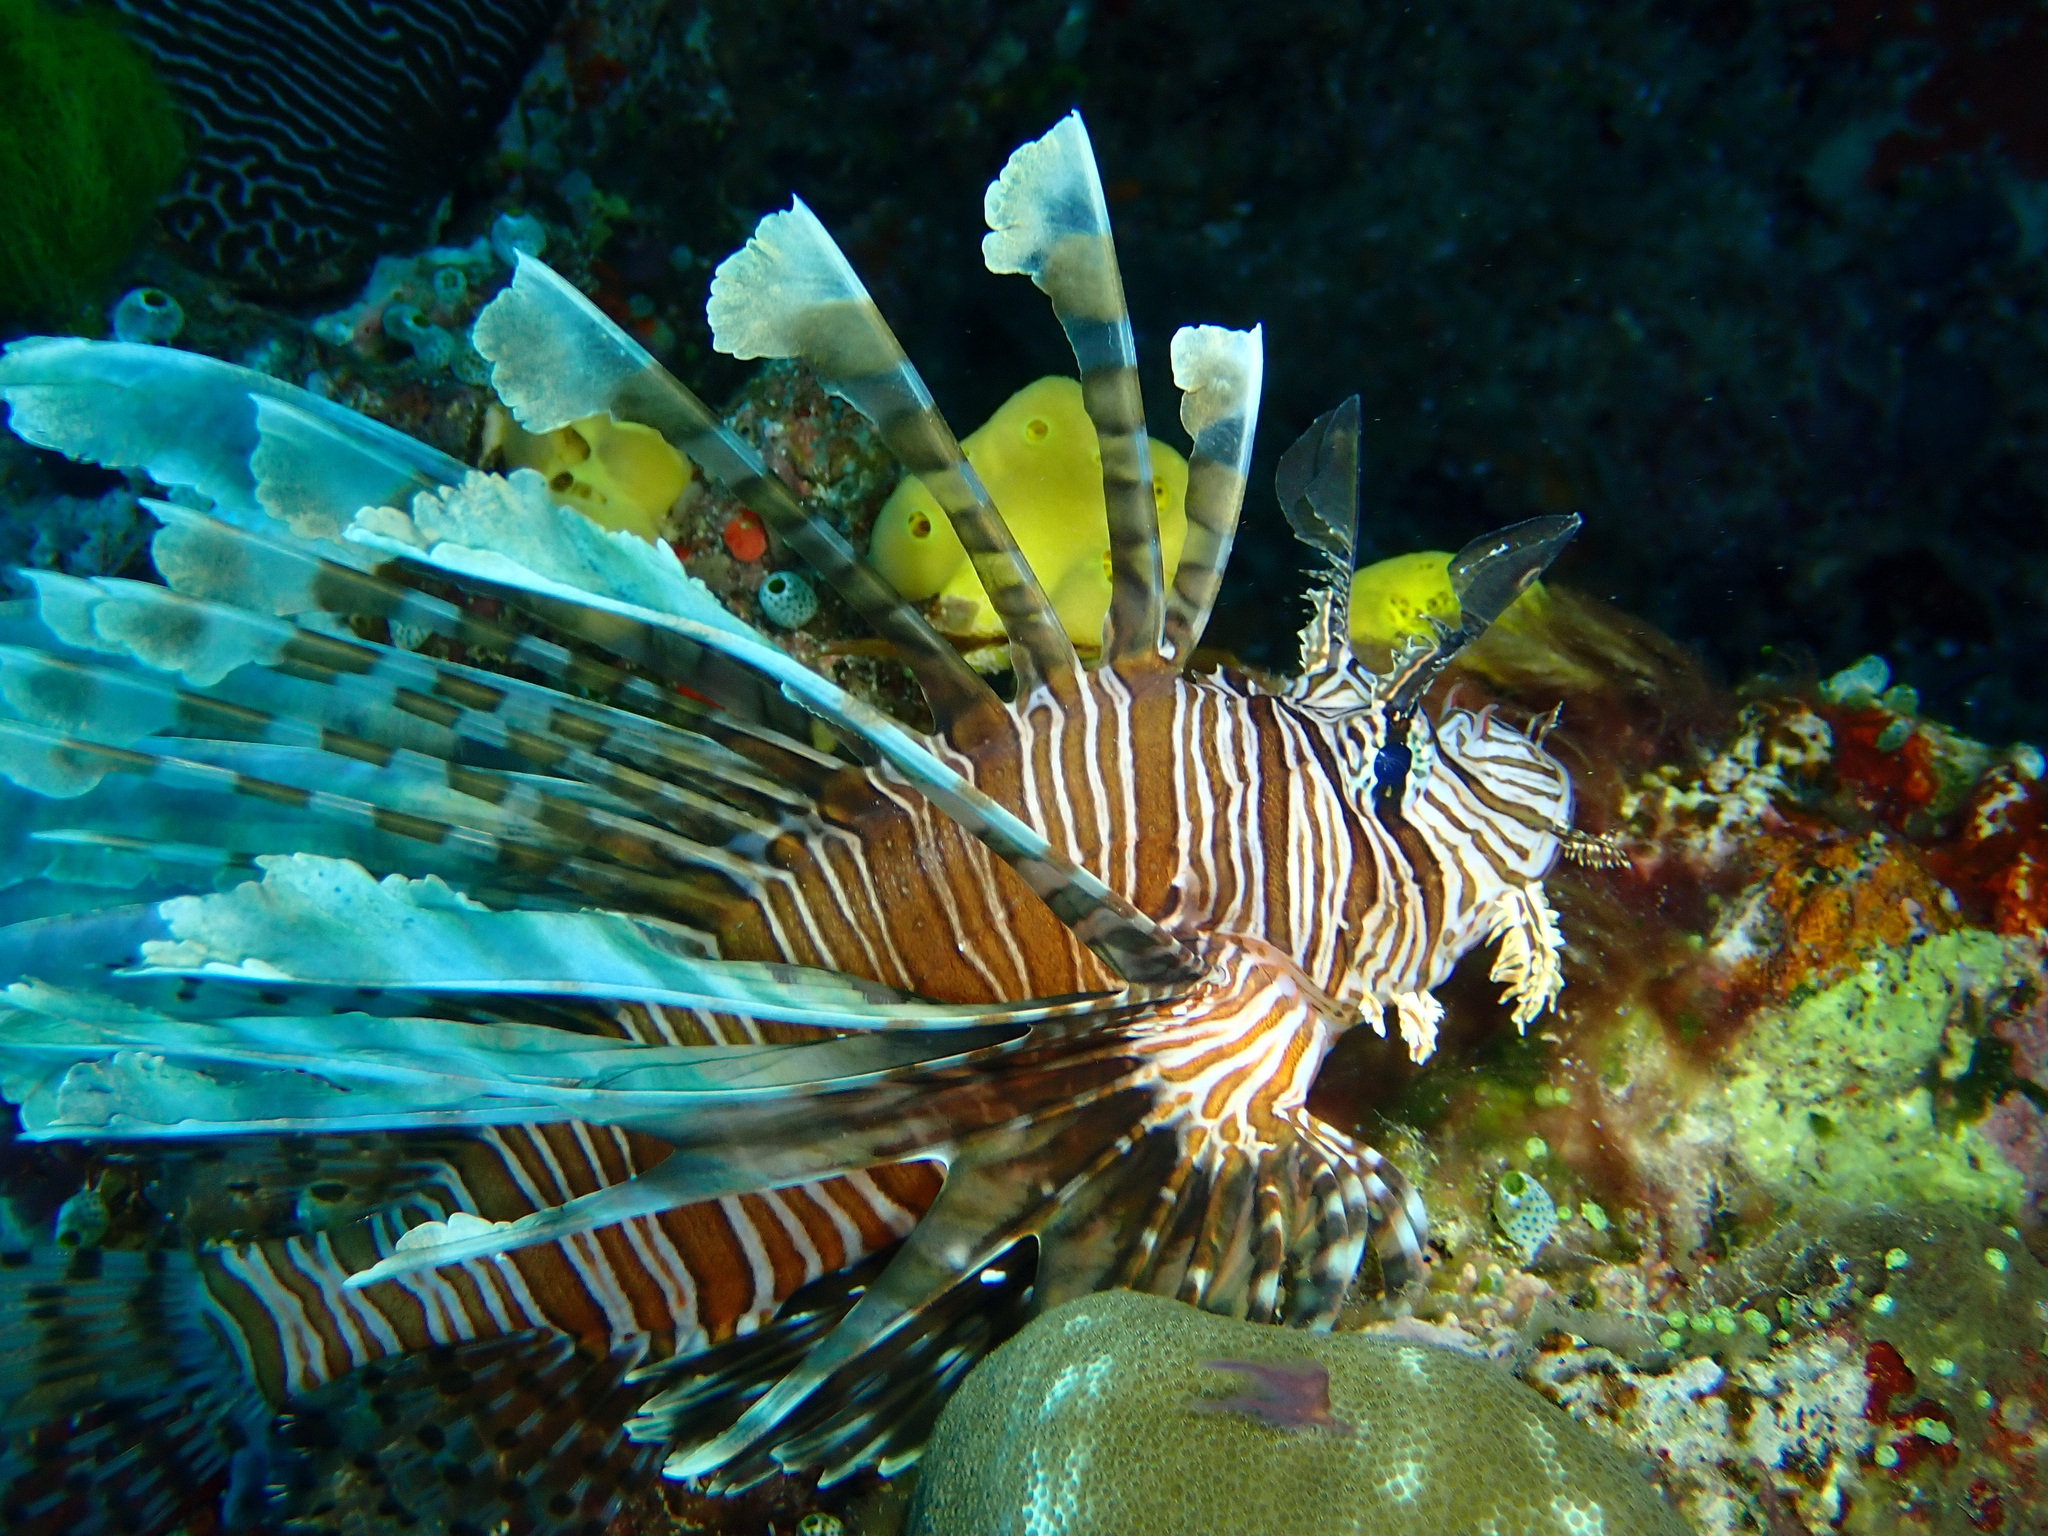
Pterois volitans (Red Lionfish)